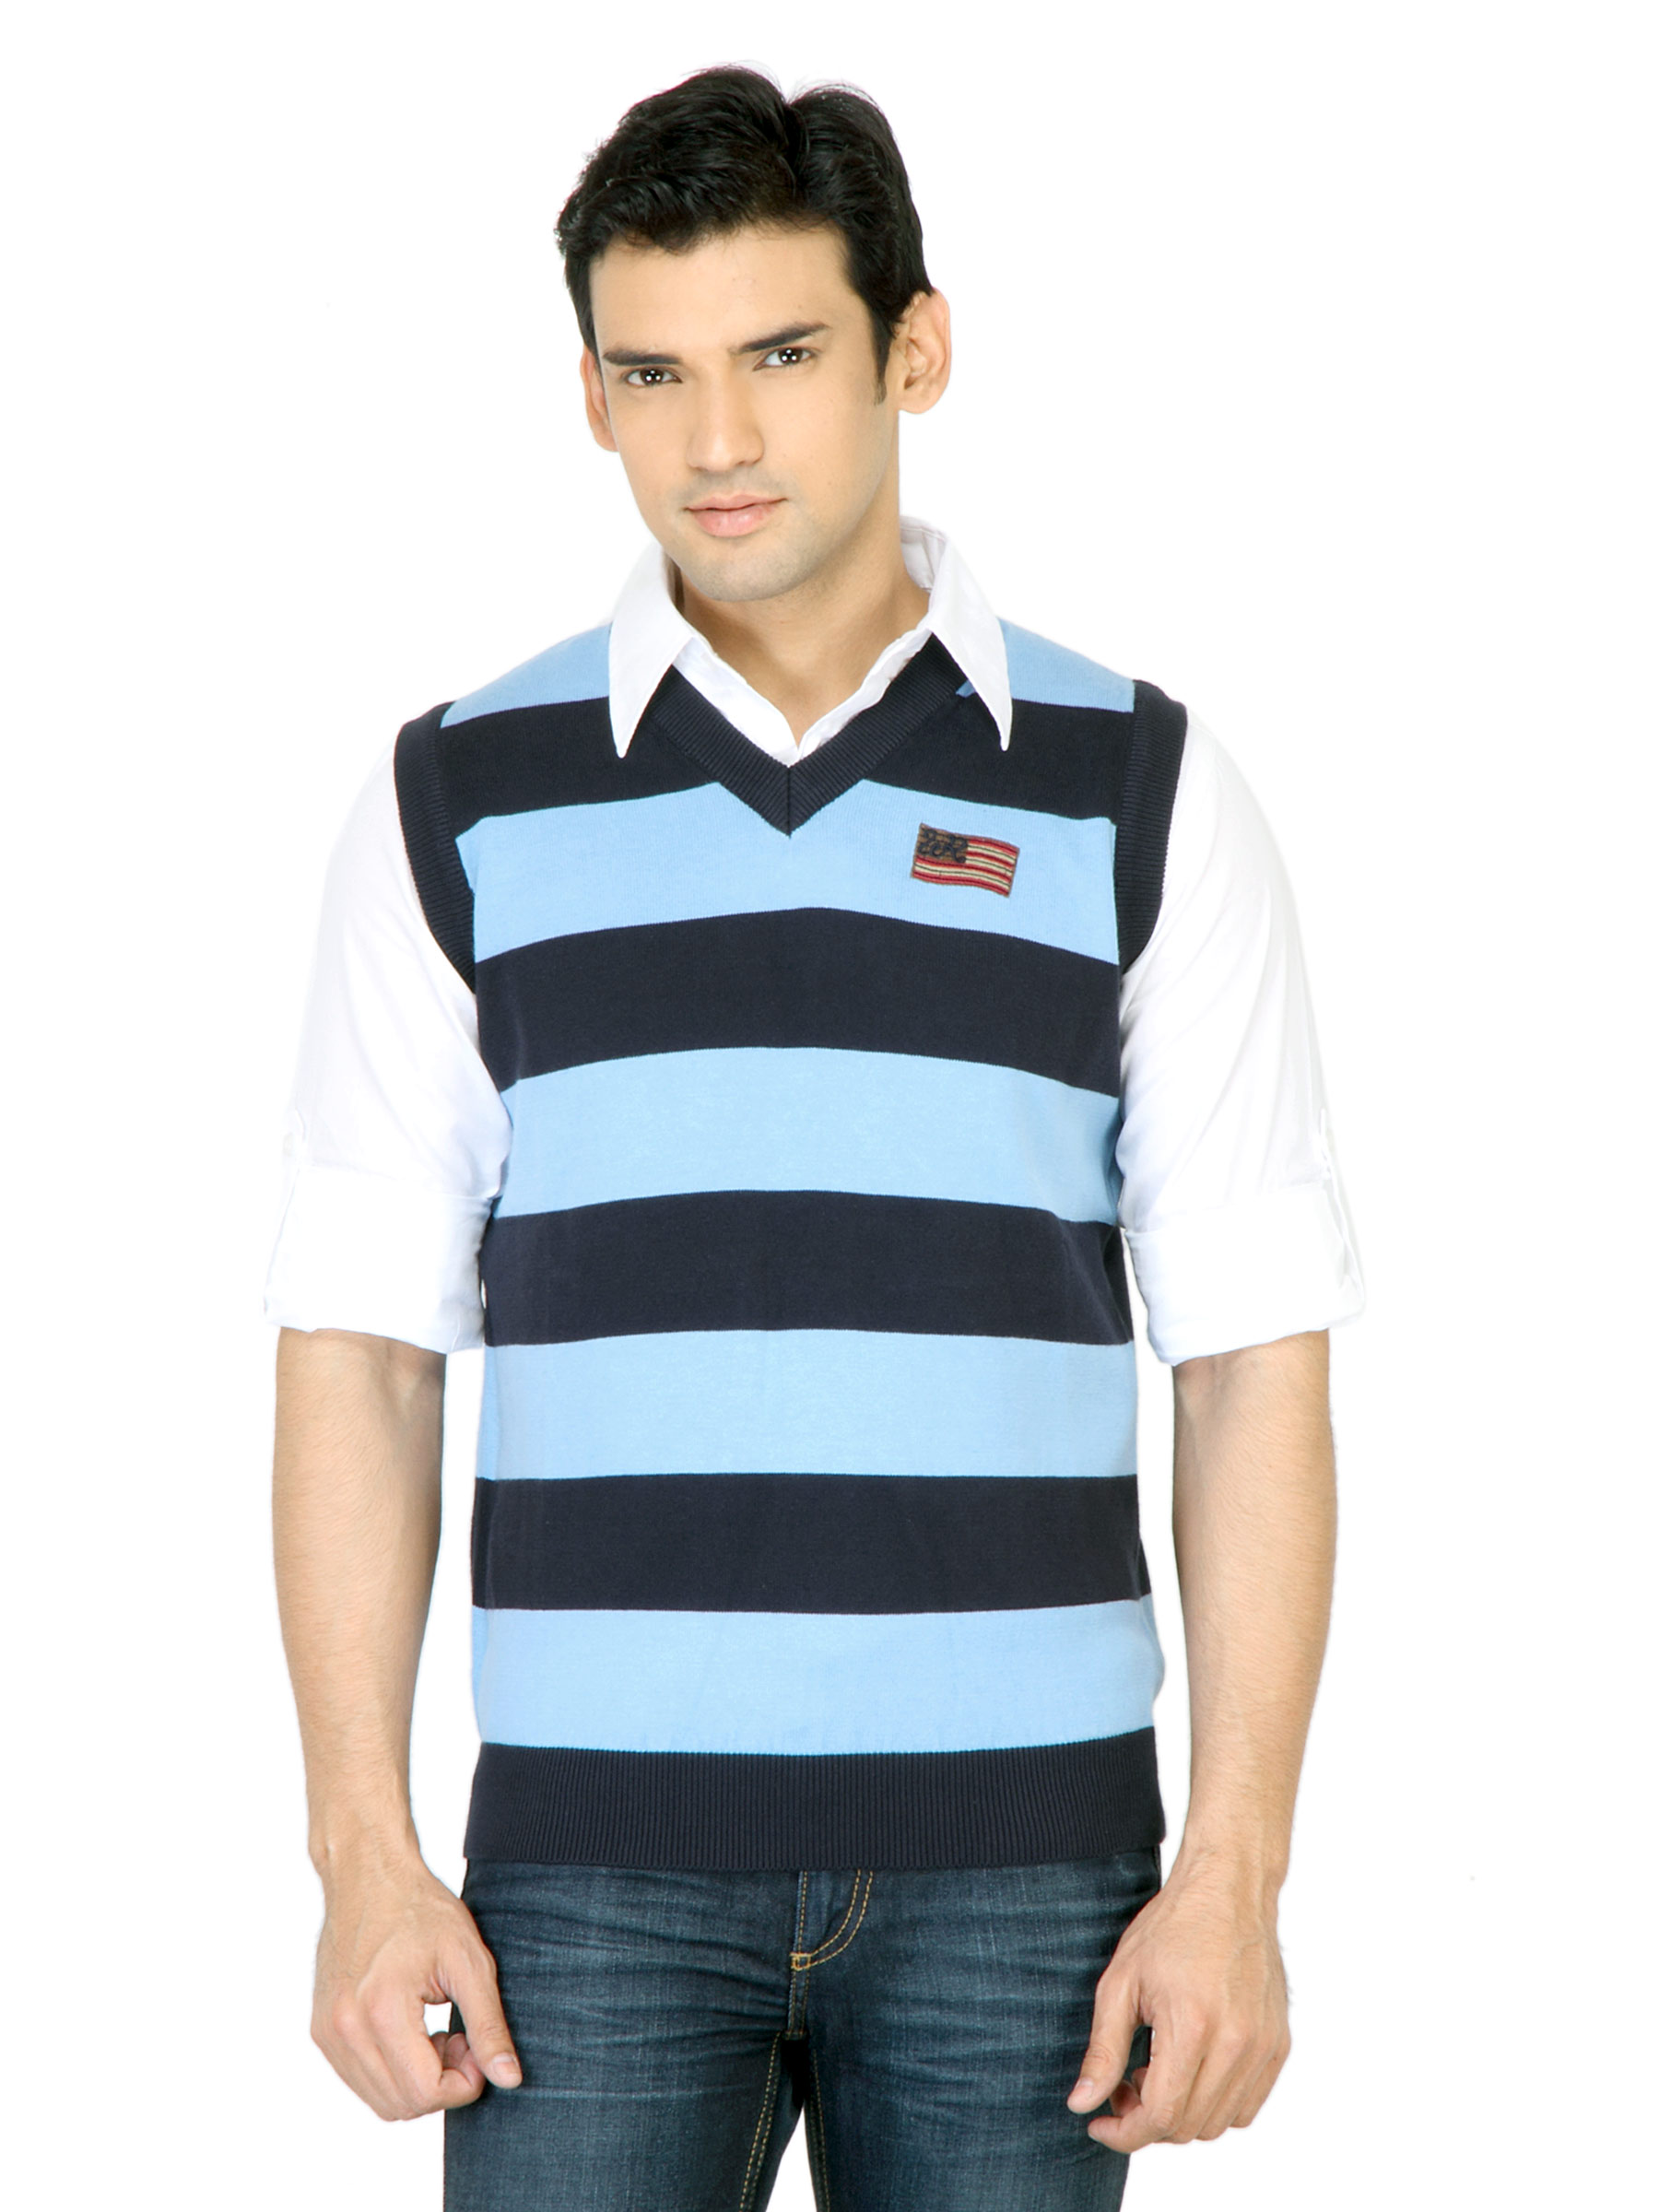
Wrangler Men Flag Blue Sweater
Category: Apparel / Topwear / Sweaters
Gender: Men
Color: Blue
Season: Fall 2011
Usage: Casual